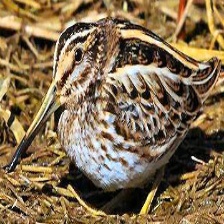
Species: JACK SNIPE
Scientific name: LYMNOCRYPTES MINIMUS